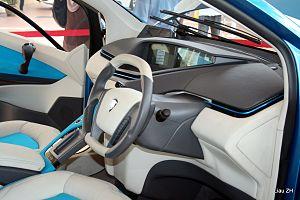
La Proton Emas est une série de concepts car développée par Proton et dessinée par Italdesign.